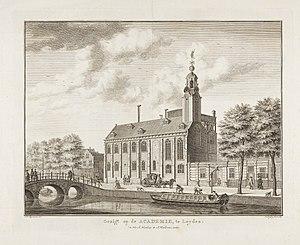
Abraham Delfos, né le 8 mars 1731 à Leyde et mort le 13 juillet 1820 dans la même ville, est un peintre, dessinateur et graveur néerlandais, élève de Jan Wandelaar.
Leyde est une ville et commune néerlandaise située en province de Hollande-Méridionale, entre Amsterdam et La Haye, à une dizaine de kilomètres de la côte de la mer du Nord. Lors du recensement de 2016, elle compte 122 956 habitants, pour une agglomération d'environ 290 000 habitants.